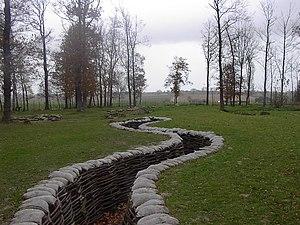
Cette page regroupe l'ensemble des monuments classés de la ville de Heuvelland.